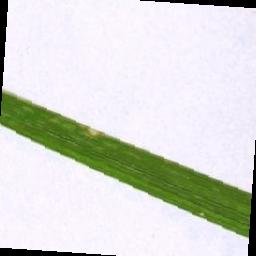
Label: Rice___Leaf_Blast